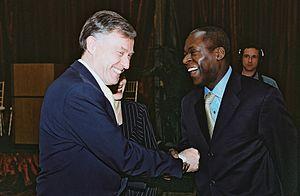
Abdoulaye Bio-Tchane est un économiste, entrepreneur et homme politique béninois né le 25 octobre 1952.